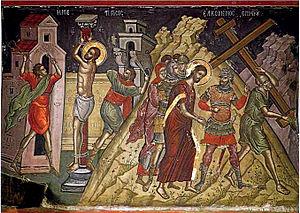
La Passion du Christ est l’ensemble des événements qui ont précédé et accompagné la mort de Jésus de Nazareth. Le récit et les annonces de la Passion se trouvent dans le Nouveau Testament, en particulier les Évangiles synoptiques et l’Évangile selon Jean, ainsi que dans divers textes apocryphes.
La flagellation de Jésus ou flagellation du Christ, ou encore le Christ à la colonne, est un épisode néotestamentaire de la Passion de Jésus raconté dans les Évangiles qui a donné lieu à de nombreuses représentations artistiques : tableaux, fresques, sculptures, etc. depuis le début de l'ère chrétienne.